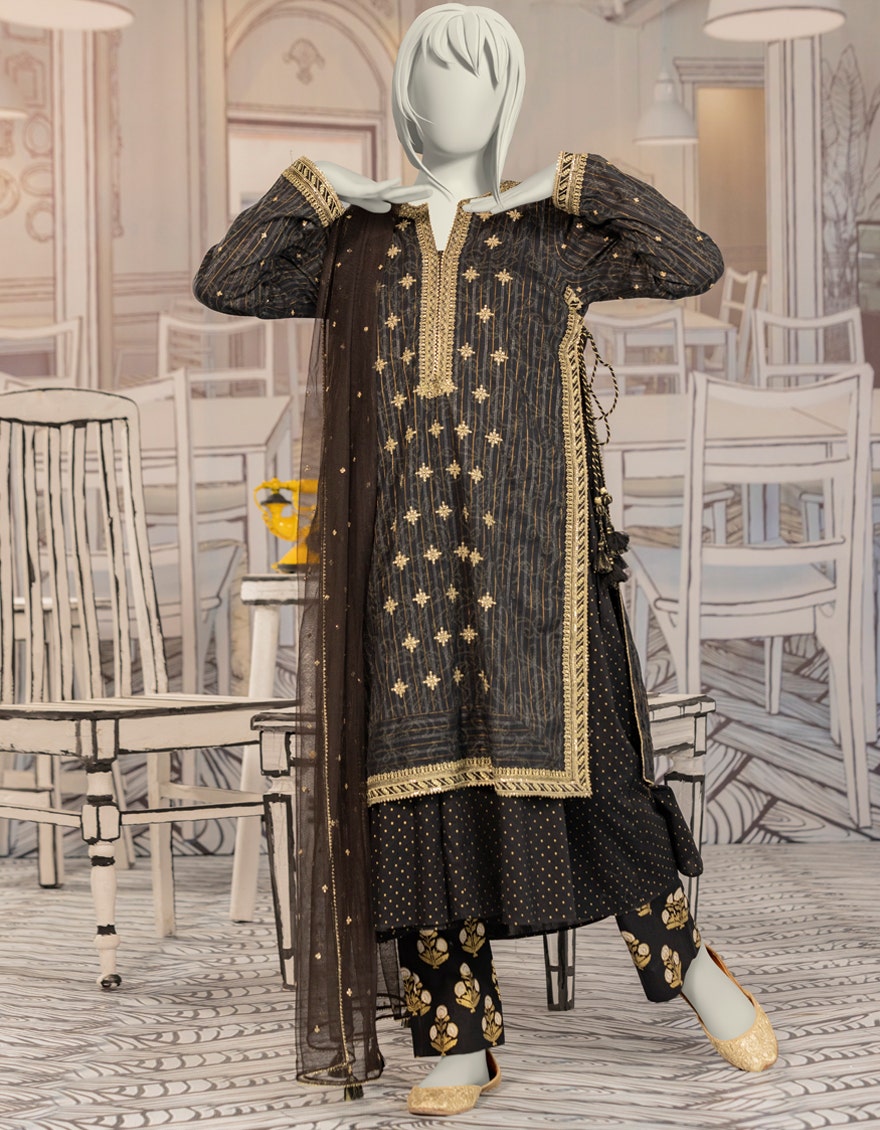
black gold embroidered salwar suit